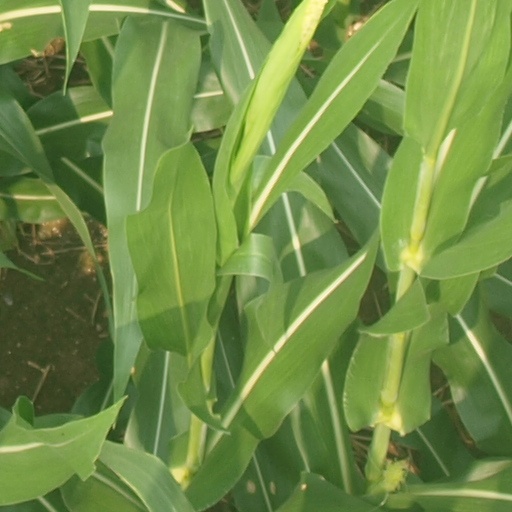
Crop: maize; corn